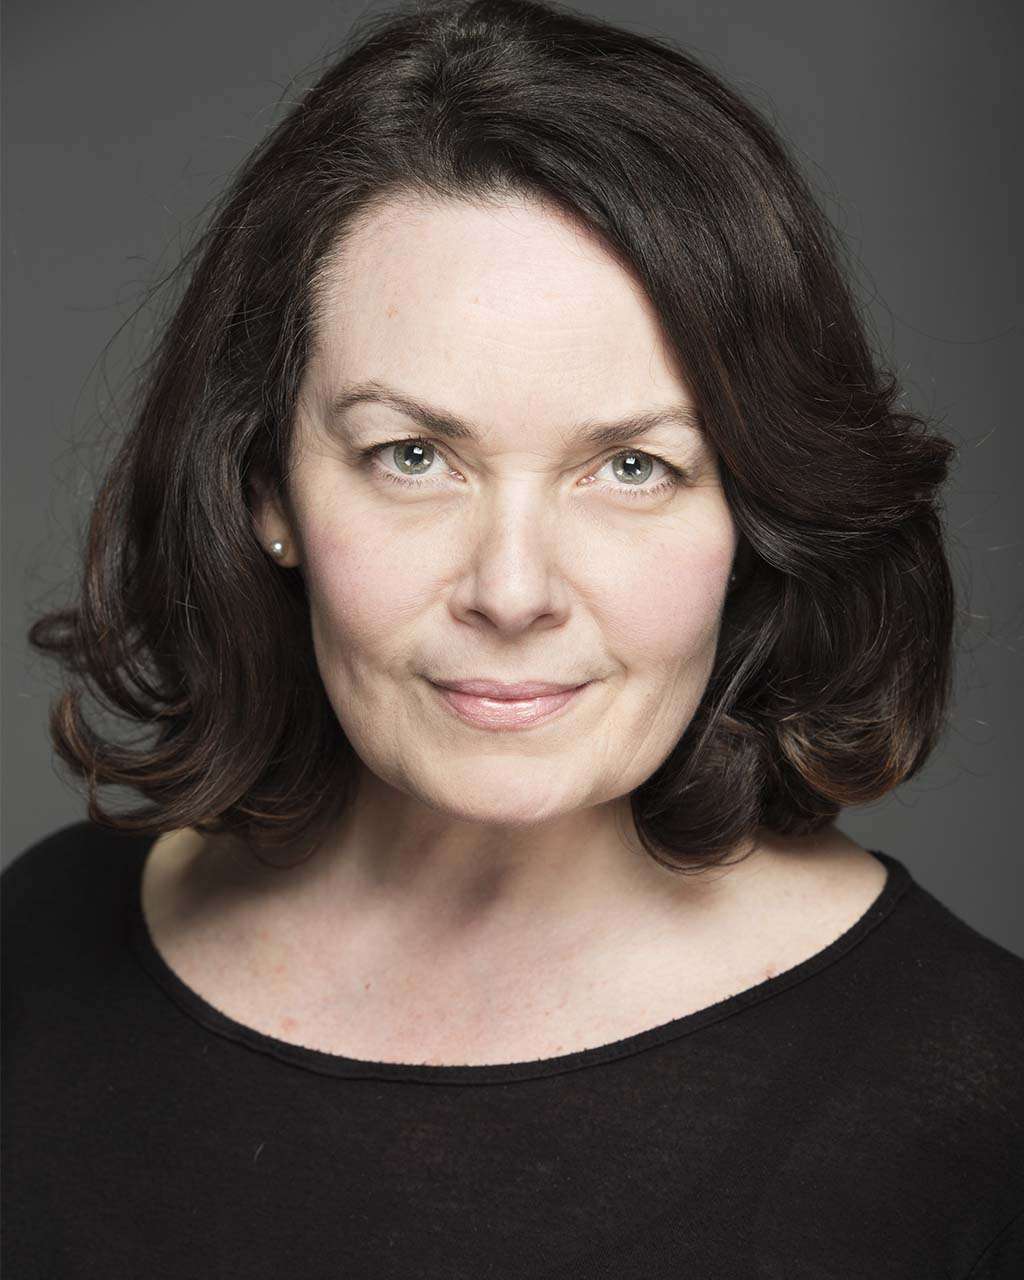
Portrait style: Real Portrait